Tadeusz Vetulani

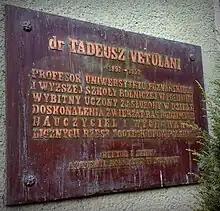
Plaque of Vetulani in Poznań

From 1938, Vetulani was co-editor of the German journal "Zeitschrift für Züchtungsbiologie." In 1939 he represented Poland in Zürich in an international conference on breeding.